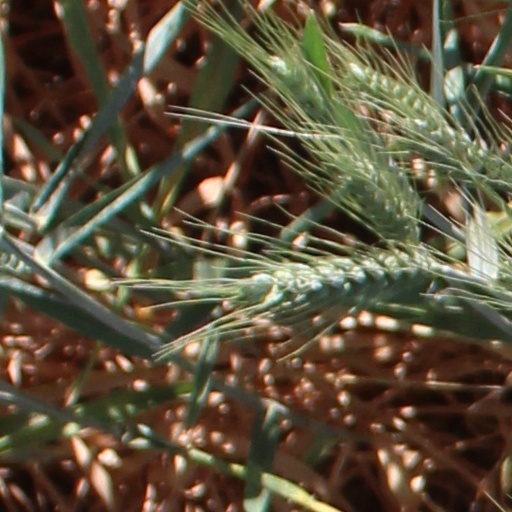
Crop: wheat